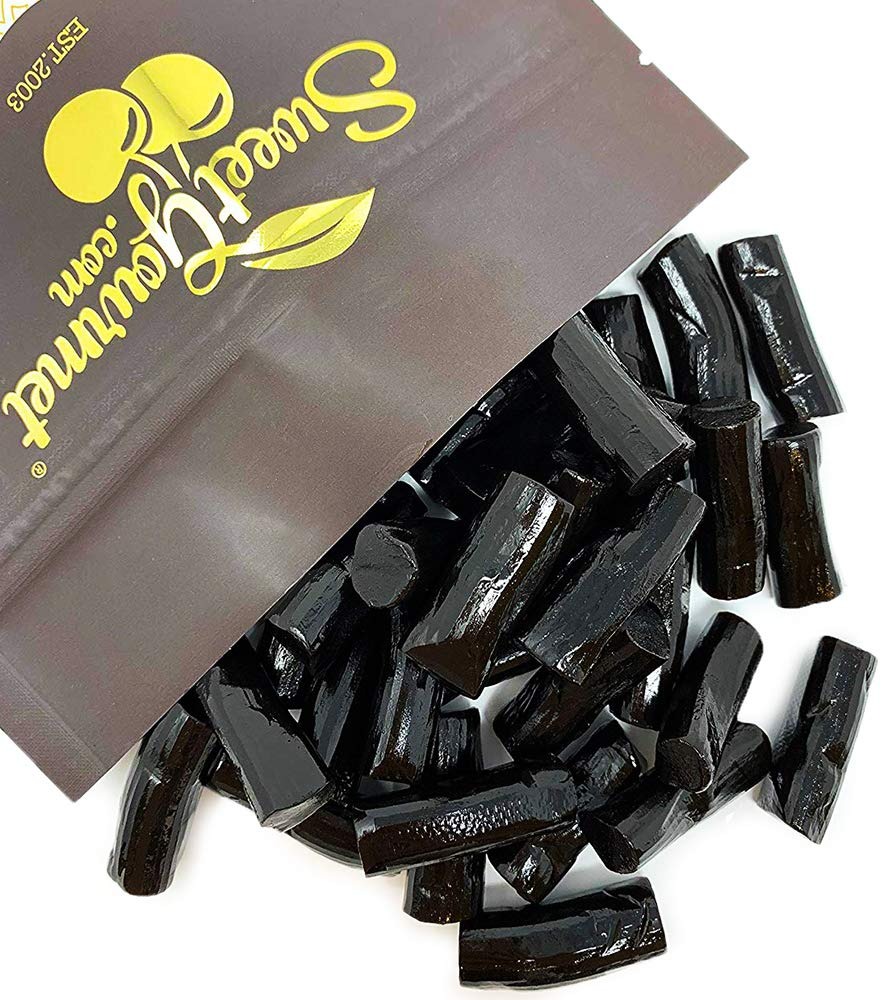
Item Name: SweetGourmet Finnska Soft Sweet Black Licorice | Finnish Licorice | 2 pounds
Bullet Point 1: These soft licorice bites are pure black and glossy, with a mellow licorice flavor and smooth & satisfying chew.
Bullet Point 2: Net Wt.: 2Lb. Packed in resealable Zip-Lock Stand Up Pouches. Approx 90 pieces per pound
Bullet Point 3: With a mild, sweet flavor, Finnish licorice is absolutely delicious. Key Product Features
Bullet Point 4: Country of Origin: Finland, Distributed and Repackaged by SweetGourmet PA 19440
Bullet Point 5: Do you crave sweet licorice made with real licorice extract? Then you will love these tubes of soft Finnska Brand licorice.
Product Description: With a mild, sweet flavor, Finnish licorice is distinctly different from its Dutch cousin, but equally delicious. These soft licorice bites are pure black and glossy, with a mellow licorice flavor and smooth & satisfying chew.
Value: 32.0
Unit: Ounce

Price: 20.19